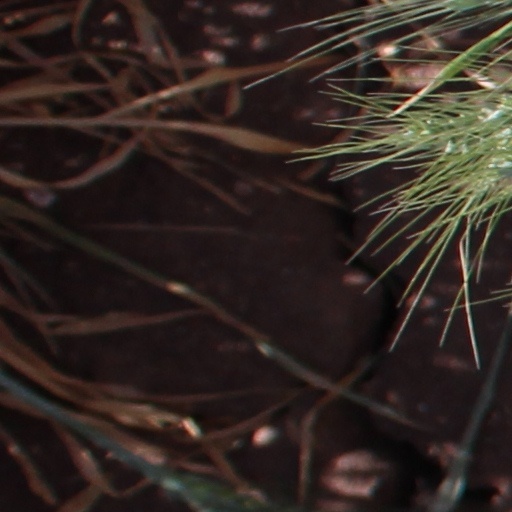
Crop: wheat